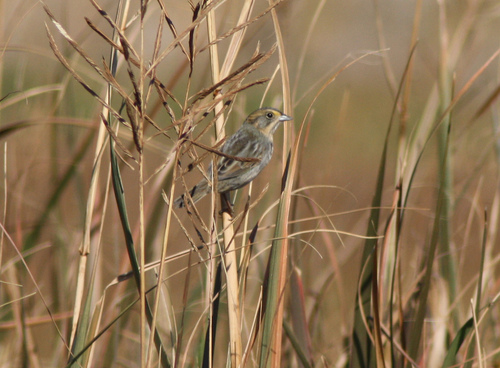
a small bird with a short silver bill and gray and white belly.
this small bird is gray and brown and blends in well with the tall grass.
this is a grey bird with a yellow head and a small beak.
this bird has a speckled belly and breast with a short pointy bill.
this bird is grey and brown in color with a curved beak, and brown eye rings.
this very small bird has a yellowish streak on it's head, grey and black wings and a small black and white beak.
this is a greyish bird with a white breast and some stripes.
this small bird of the field has a short bill with brown and black colors covering most of it's body except for some yellow around the nape and throat.
the bird has a small bill and grey spotted wingbars.
this particular bird has a belly that is brown and tan
Species: Nelson Sharp Tailed Sparrow